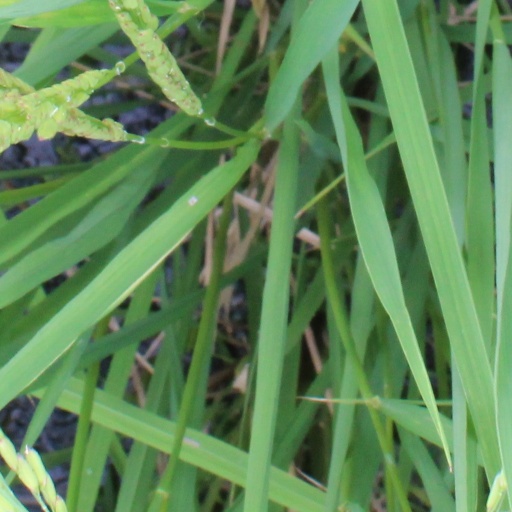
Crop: rice